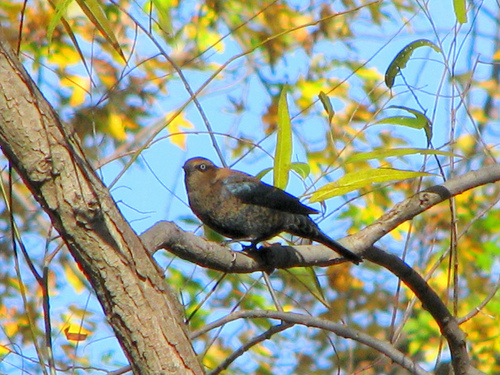
a unique multi shaded blue and brown bird with blue piercing eyes and a small bill.
this bird is brown in color with a very small pointy beak and brown eye rings.
this is a bird with a black wing and a grey and brown body.
this bird has a brown head, a rounded belly, and a short neckthe bird small head is tilted, having the eye look right at the camera.
this is a medium sized brown and black bird with light blue at the base of it's wings and light blue eyes.
this bird is brown and black in color, with a small beak.
this bird is black, and brown in color, with a very small beak.
a deep brown and black variegated bird with black wings, black around it's small bright eyes, and a tiny pointed beak on a small domed head.
this bird has wings that are black and has a big belly
Species: Rusty Blackbird